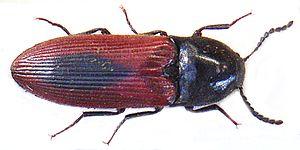
Ampedus sanguinolentus est une espèce de taupins du genre Ampedus, proche de l'espèce Ampedus sanguineus, mais dont elle se distingue en ce que ses élytres recouvrant le mésothorax ne sont pas entièrement rouge sang, car ils présentent une tache ovale noire plus ou moins prononcée au milieu. De plus les membres adultes de cette espèce sont plus petits que ceux de l'espèce Ampedus sanguineus, car ils mesurent en moyenne de 9 à 12 millimètres.
Cette liste recense tous les insectes répertoriés dans le Nord-Pas-de-Calais à partir des données de l'Inventaire national du patrimoine naturel.